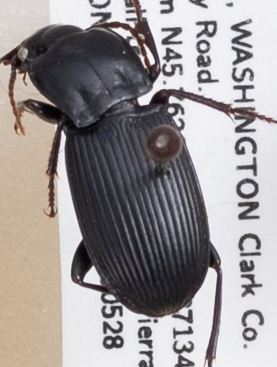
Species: Pterostichus herculaneus
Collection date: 2019-05-28
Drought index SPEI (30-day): -1.28
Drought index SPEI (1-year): -2.09
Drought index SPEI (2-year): -2.09